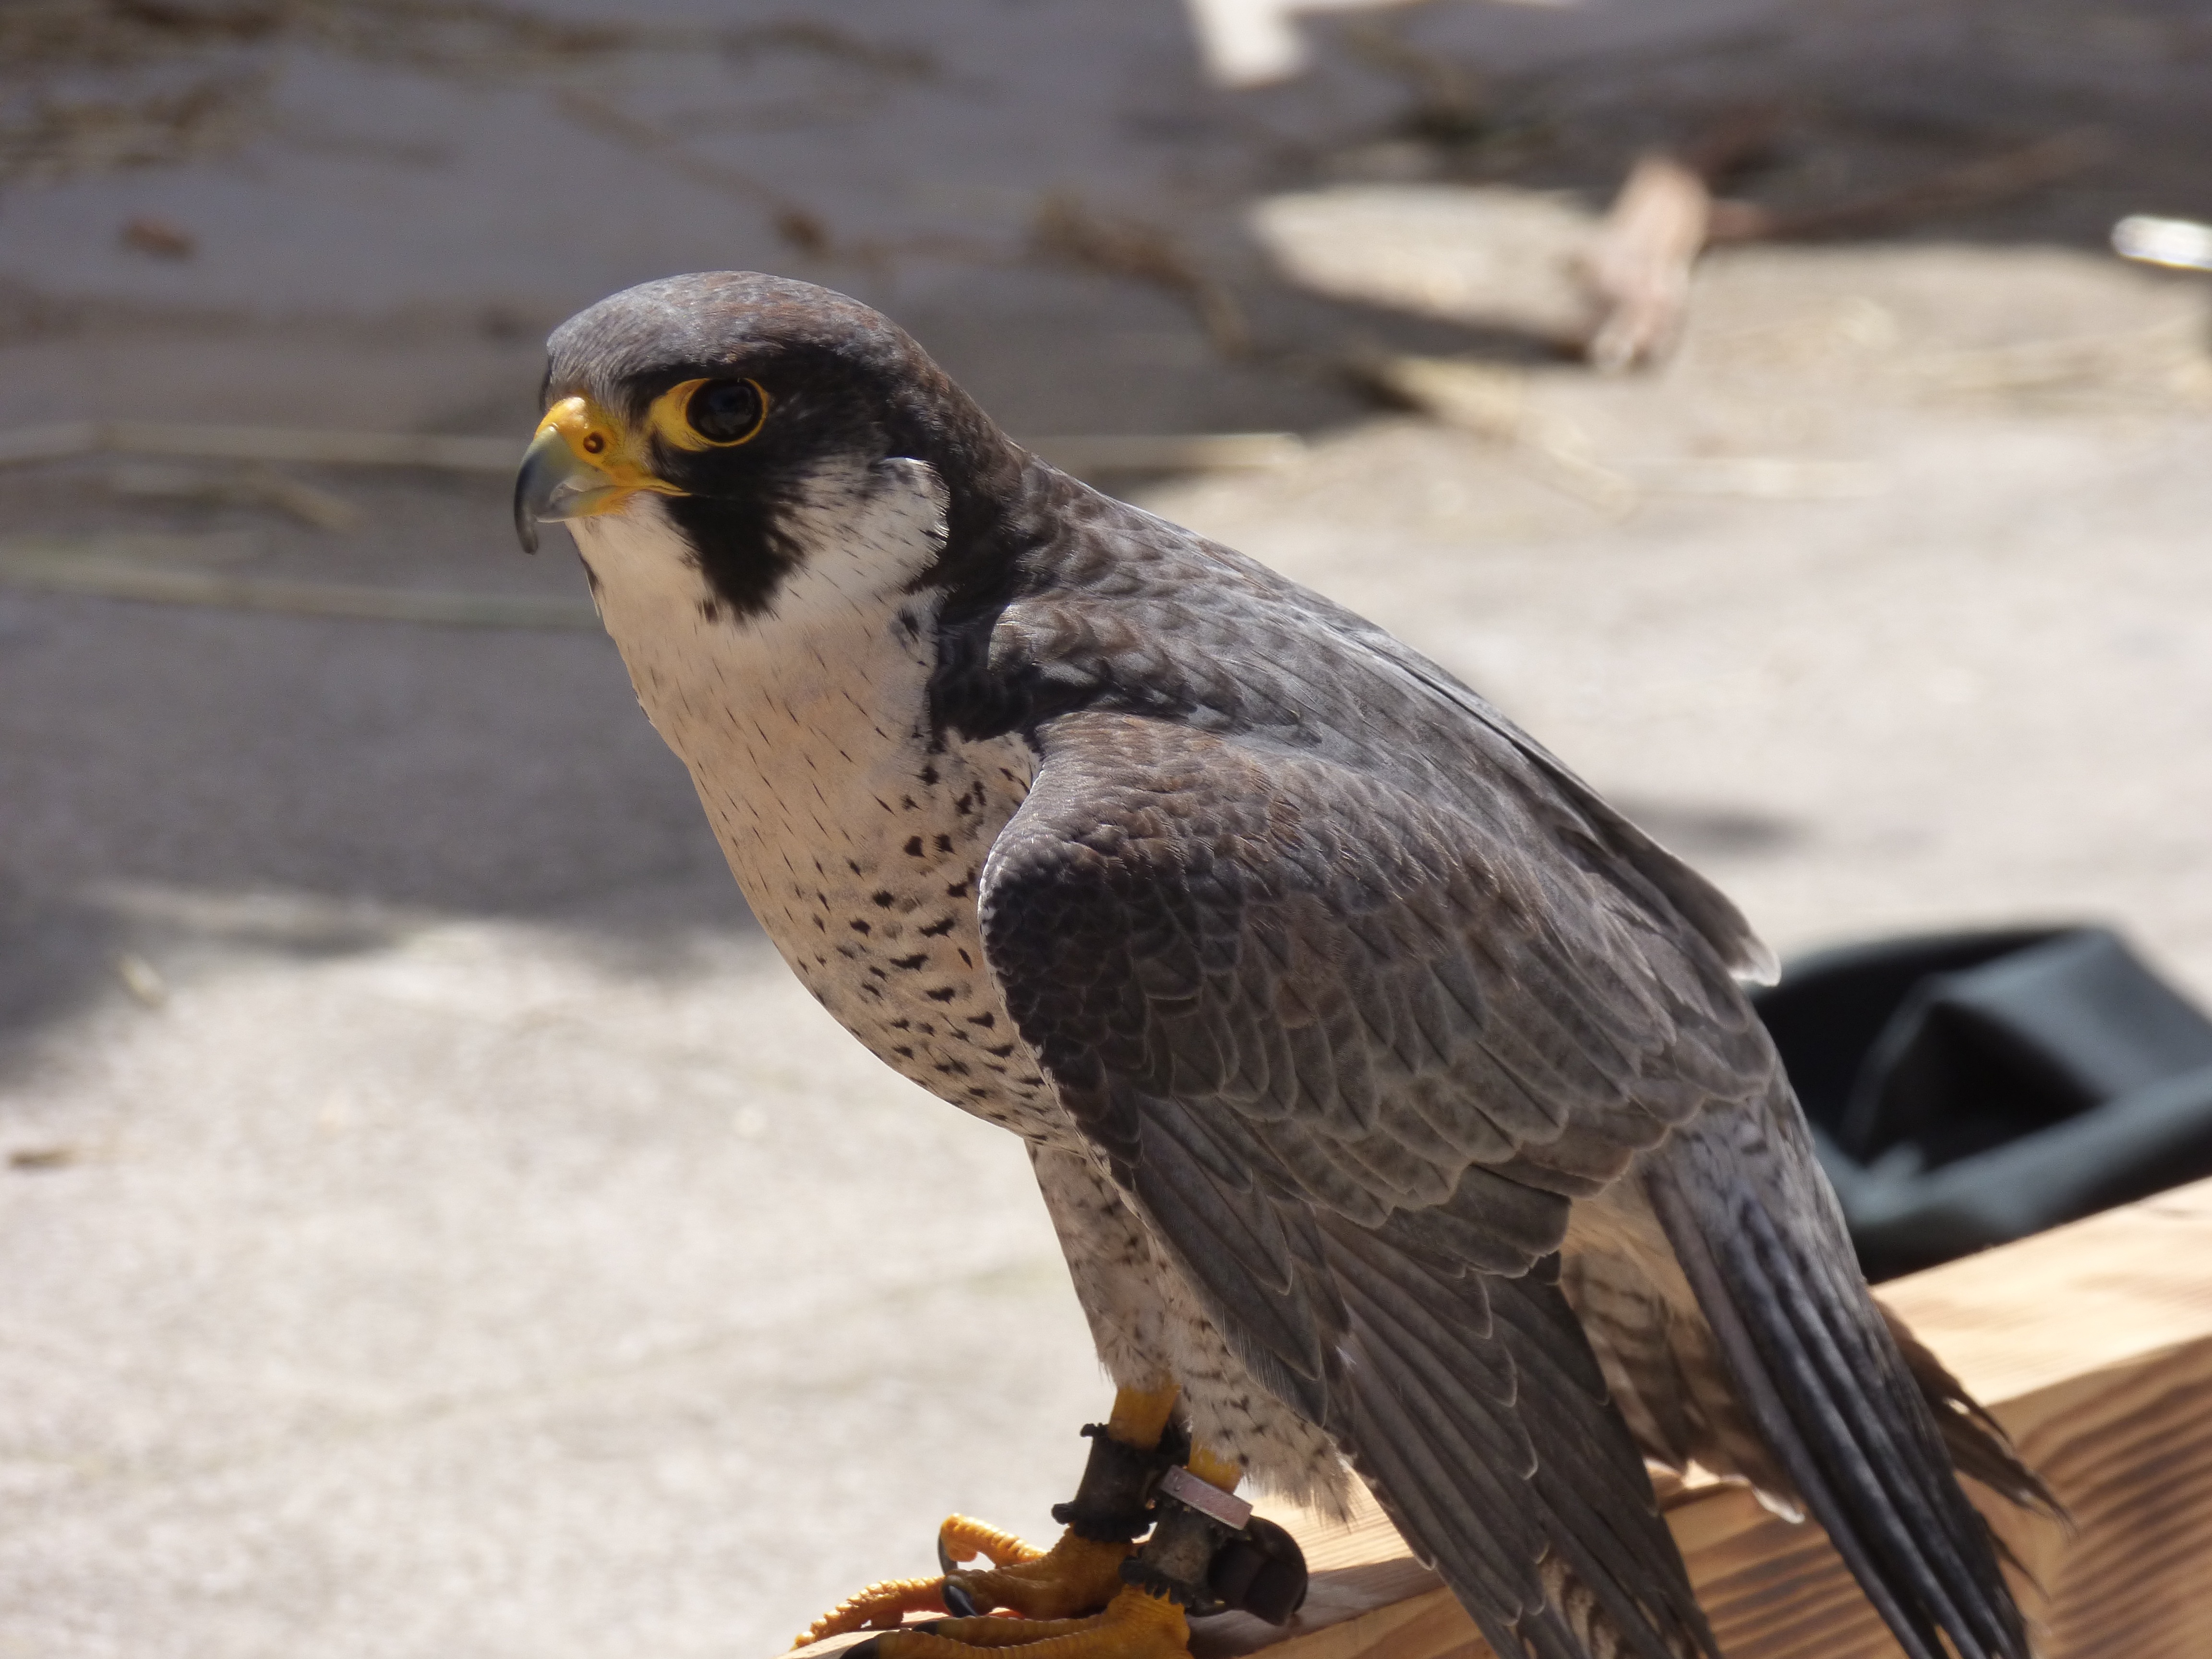
bird, wing, profile, wildlife, beak, hawk, fauna, raptor, bird of prey, vertebrate, hunter, falcon, falconry, peregrine, accipitriformes